Heterodontosauridae

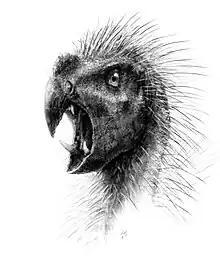
Restoration of "Pegomastax"

Most heterodontosaurid fossils are found in geologic formations that represent arid to semi-arid environments, including the Upper Elliot Formation of South Africa and the Purbeck Beds of southern England. It has been suggested that heterodontosaurids underwent seasonal aestivation or hibernation during the driest times of year. Due to the lack of replacement teeth in most heterodontosaurids, it was proposed that the entire set of teeth was replaced during this dormant period, as it seemed that continual and sporadic replacement of teeth would interrupt the function of the tooth row as a single chewing surface. However, this was based on a misunderstanding of heterodontosaurid jaw mechanics. It was thought that heterodontosaurids actually did replace their teeth continually, though more slowly than in other reptiles, but CT scanning of skulls from juvenile and mature "Heterodontosaurus" shows no replacement teeth. There is currently no evidence that supports the hypothesis of aestivation in heterodontosaurids, but it cannot be rejected, based on the skull scans.